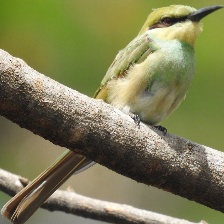
Species: ASIAN GREEN BEE EATER
Scientific name: MEROPS ORIENTALIS
ImageNet parent category: bee_eater